Politics of Romania

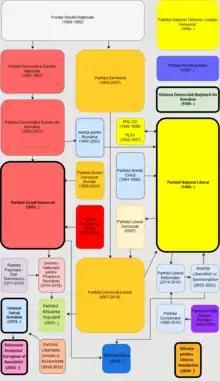
Flow chart depicting a detailed list of the political parties active in Romania since 1990, along with their afferent secessions and fusions/mergers.

The 1992 local, legislative, and presidential elections indicated a major political rift between the urban centres and the countryside. Rural voters, grateful for the restoration of most agricultural land to farmers but fearful of change, strongly favored Iliescu and the FDSN; the urban electorate favored the CDR (a coalition of several parties – the strongest of which were the PNŢCD and the PNL – and several other civic organizations as well) and quicker reform. Iliescu easily won re-election from a field of five other candidates, and the FDSN won a plurality/relative majority of seats in both chambers of the Romanian Parliament.